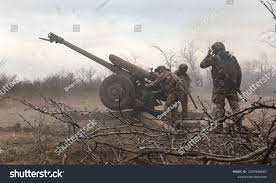
Label: D-30